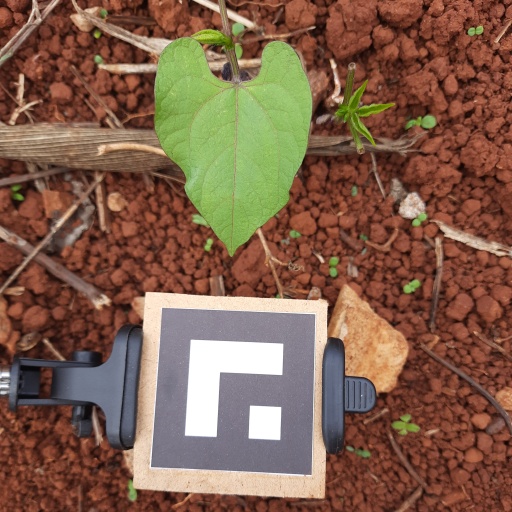
Observations: wavy surface, no eating holes, under cloudy sky